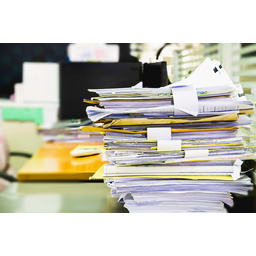
Label: paper